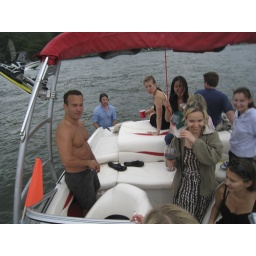
Brian went swimming in his clothes